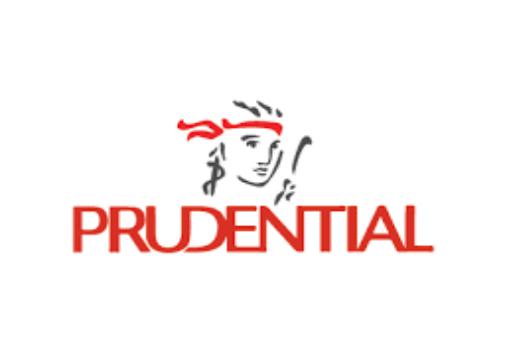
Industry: Others